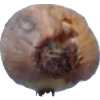
Label: onion